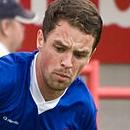
Age: 29